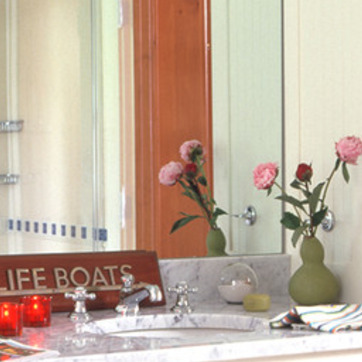
Material: mirror